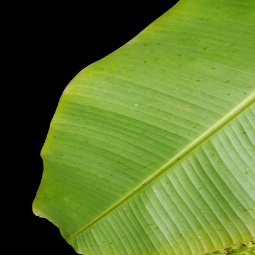
Label: Sulphur